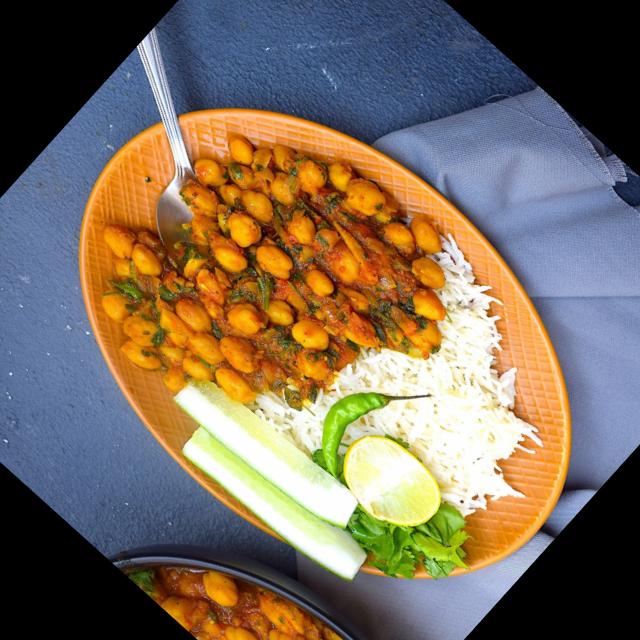
Dish: chole